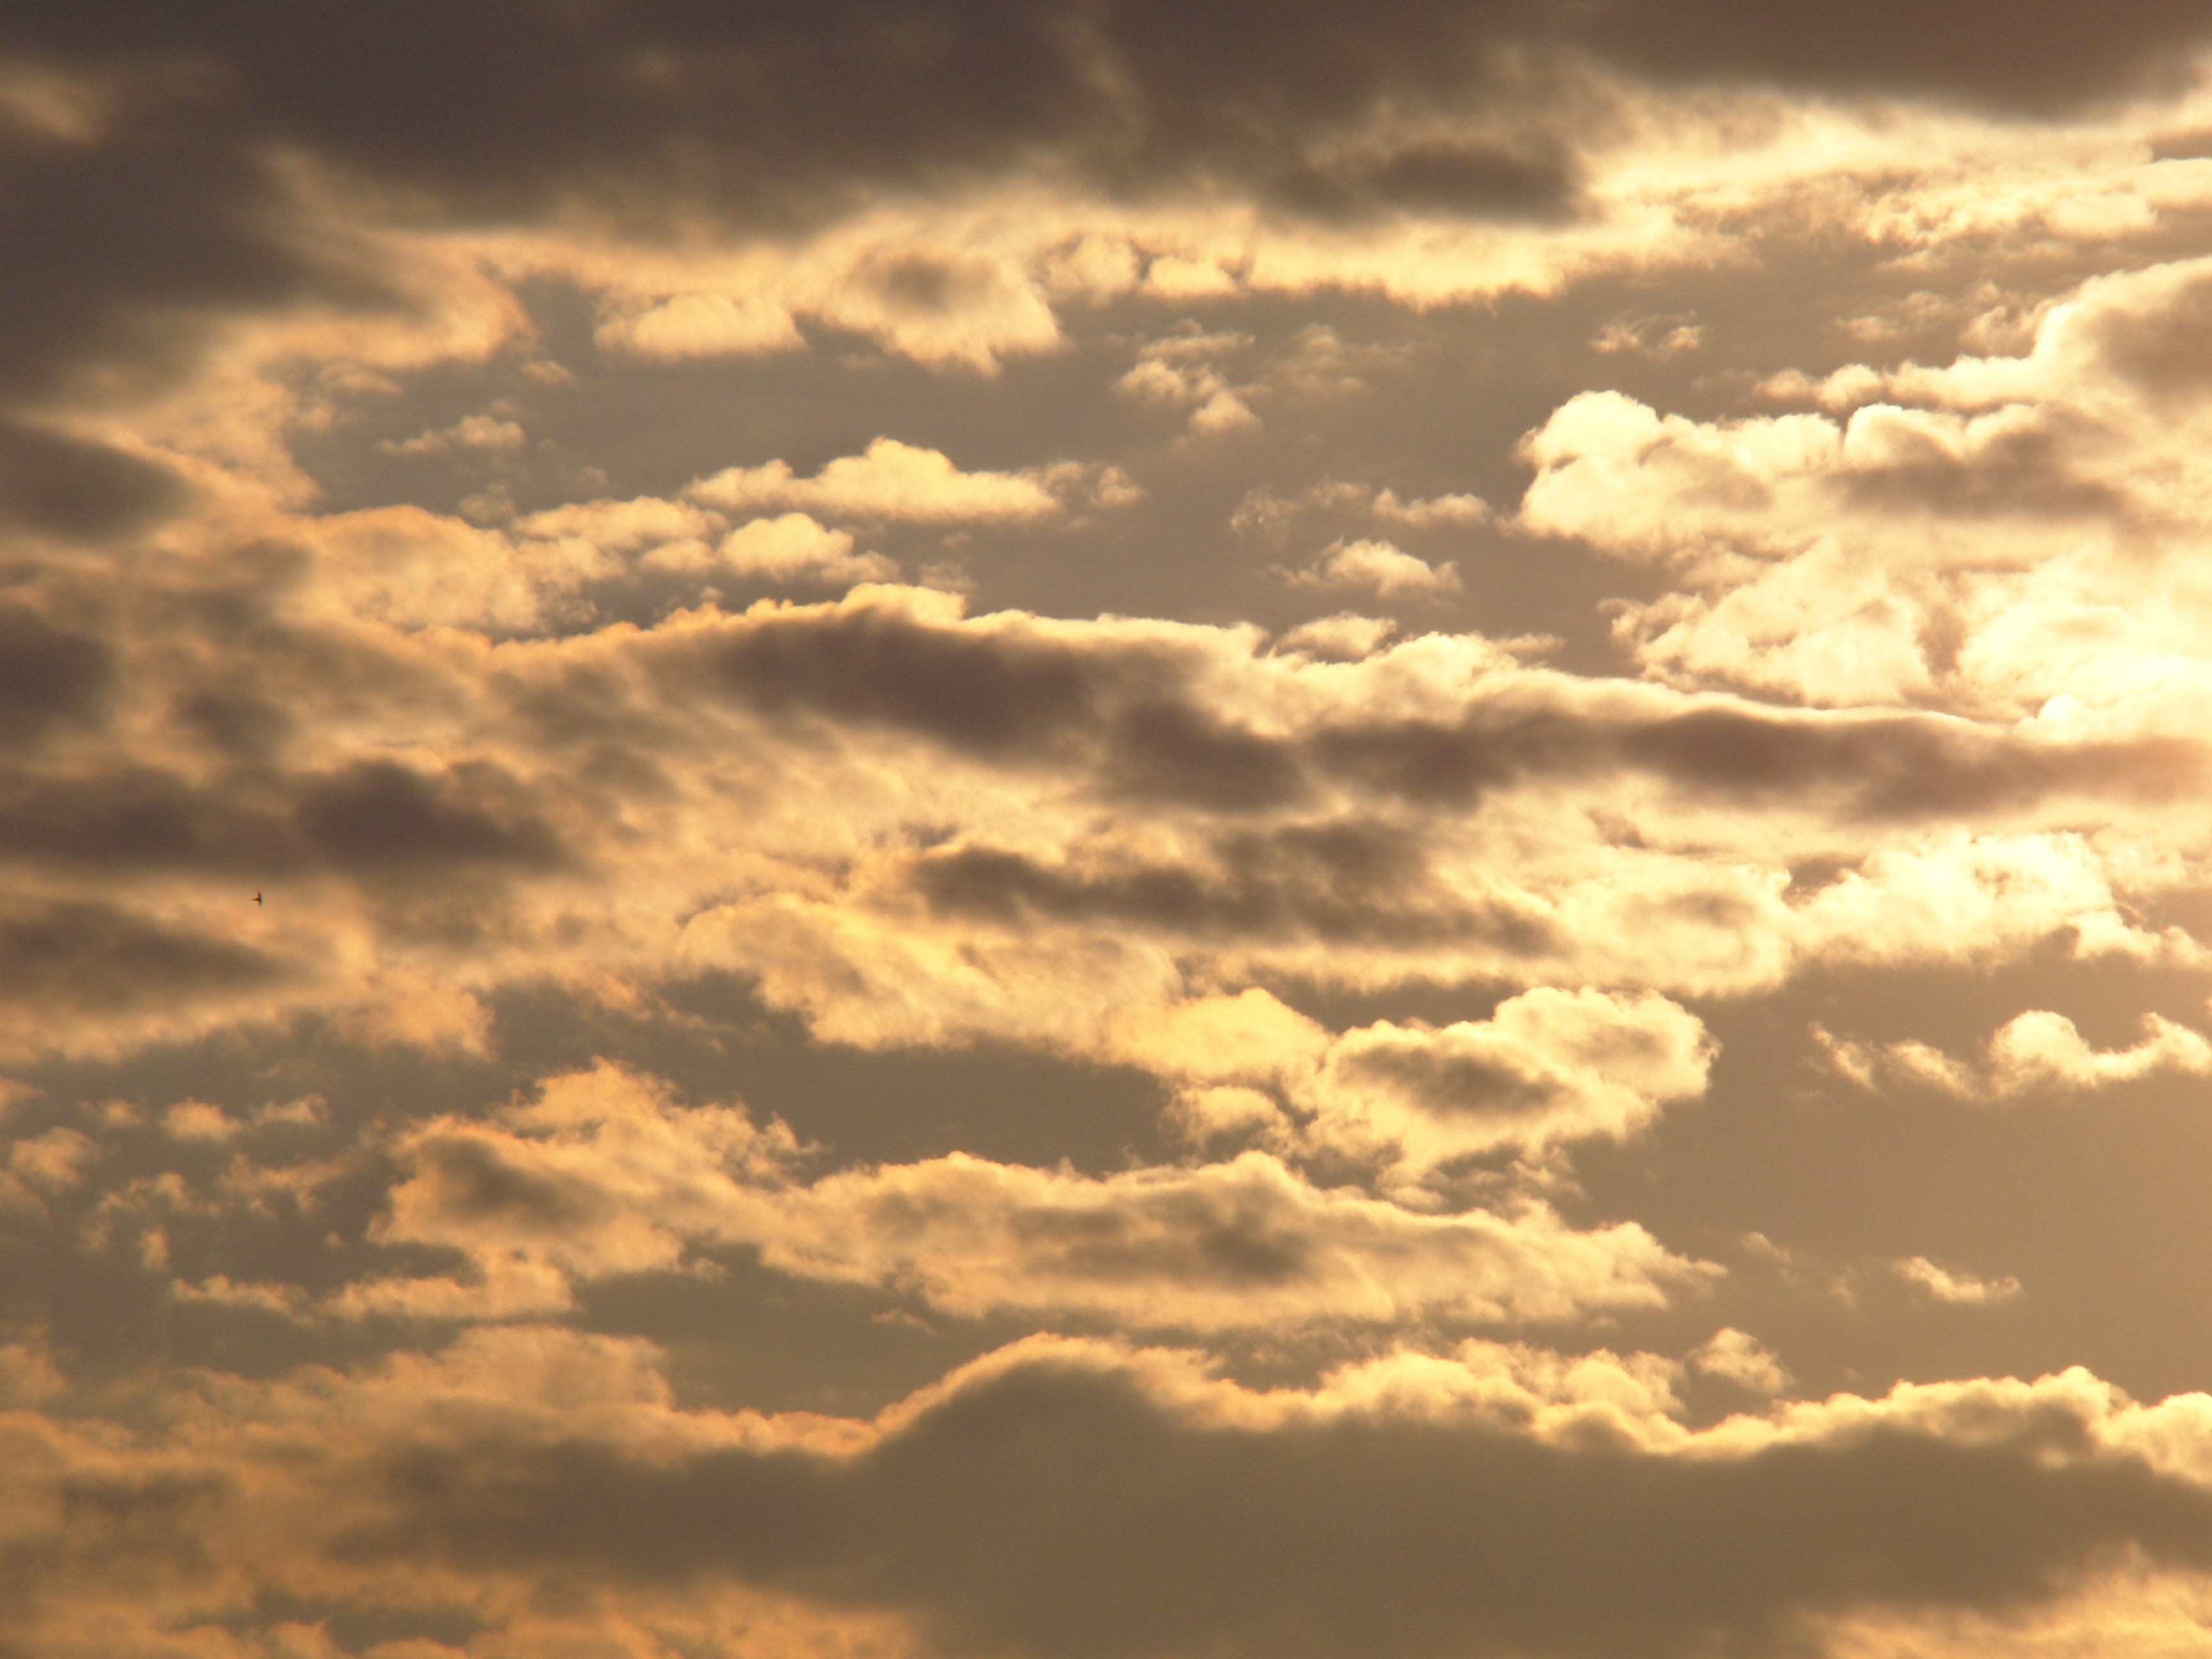
cloud, sky, sun, sunrise, sunset, sunlight, atmosphere, dusk, daytime, golden, cumulus, clouds, rays, afterglow, meteorological phenomenon, red sky at morning